Mansfield and Pinxton Railway

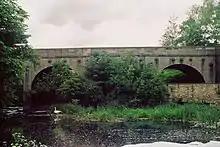
Kings Mill Viaduct carried the Mansfield and Pinxton Railway across a small stream. The viaduct now carries a footpath.

The line was double track, miles long. From Mansfield to the summit level there was a rise of 89 ft; it then fell 181 feet to the Pinxton terminal. The summit was a little under half way from Mansfield. The track consisted of fish-bellied cast iron edge rails; the rails used a form of scarfed joints on stone block sleepers. The selection of edge rails was not without controversy: plate rails (where the wagon wheels are plain and the plate provides the flange for containment) have the advantage that the wagons can leave the track and be manoeuvred on an ordinary flat surface. Losing that advantage was only justified if edge rails enabled heavier loads to be hauled by a horse; there seemed to be a lack of objective evidence on that point.